Cindy's Love Games

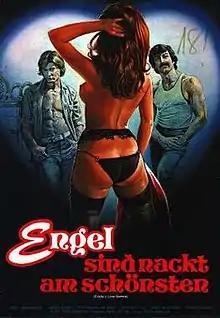

Amanti miei (literally: "My Lovers", internationally released as Cindy's Love Games, "Tight Fit" and "Barbara's Escapades") is a 1979 Italian commedia sexy all'italiana film directed by Aldo Grimaldi.